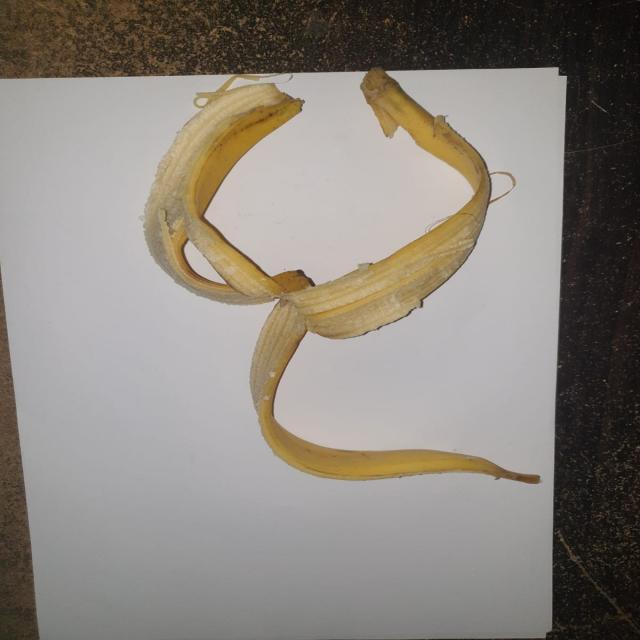
Label: bananas